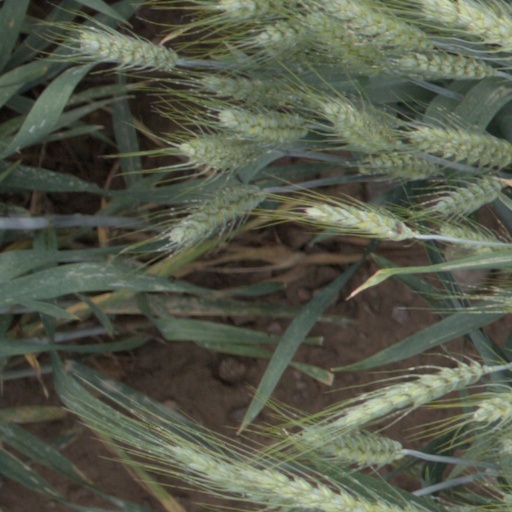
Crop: wheat